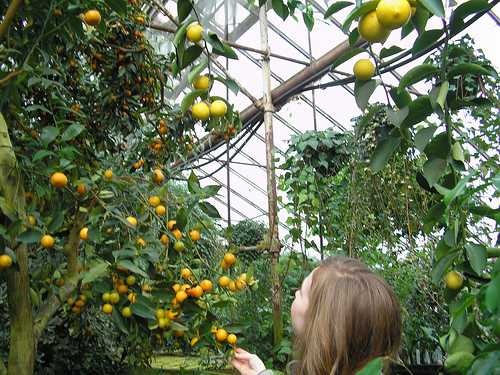
Label: Lemon